Gilberto Silva

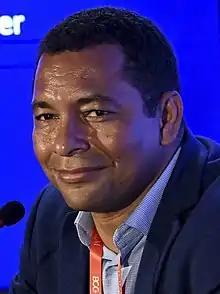
Gilberto Silva in 2021

Gilberto Aparecido da Silva (born 7 October 1976) is a Brazilian former professional footballer who played as a defensive midfielder, most notably for Brazilian side Atlético Mineiro and for English Premier League club Arsenal, as well as for the Brazil national team. He currently serves as an ambassador for both Arsenal and FIFA.